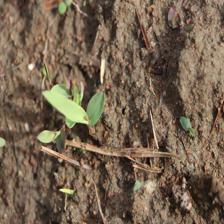
Label: Sorghum